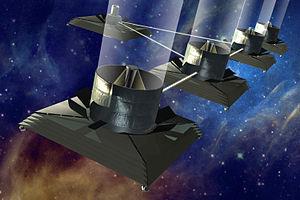
Un satellite artificiel est un objet fabriqué par l'être humain, envoyé dans l'espace à l'aide d'un lanceur et gravitant autour d'une planète ou d'un satellite naturel comme la Lune. La vitesse imprimée par le lanceur au satellite lui permet de se maintenir pratiquement indéfiniment dans l'espace en décrivant une orbite autour du corps céleste. Celle-ci, définie en fonction de la mission du satellite, peut prendre différentes formes — héliosynchrone, géostationnaire, elliptique, circulaire — et se situer à des altitudes plus ou moins élevées, classées en orbite basse, moyenne ou haute.